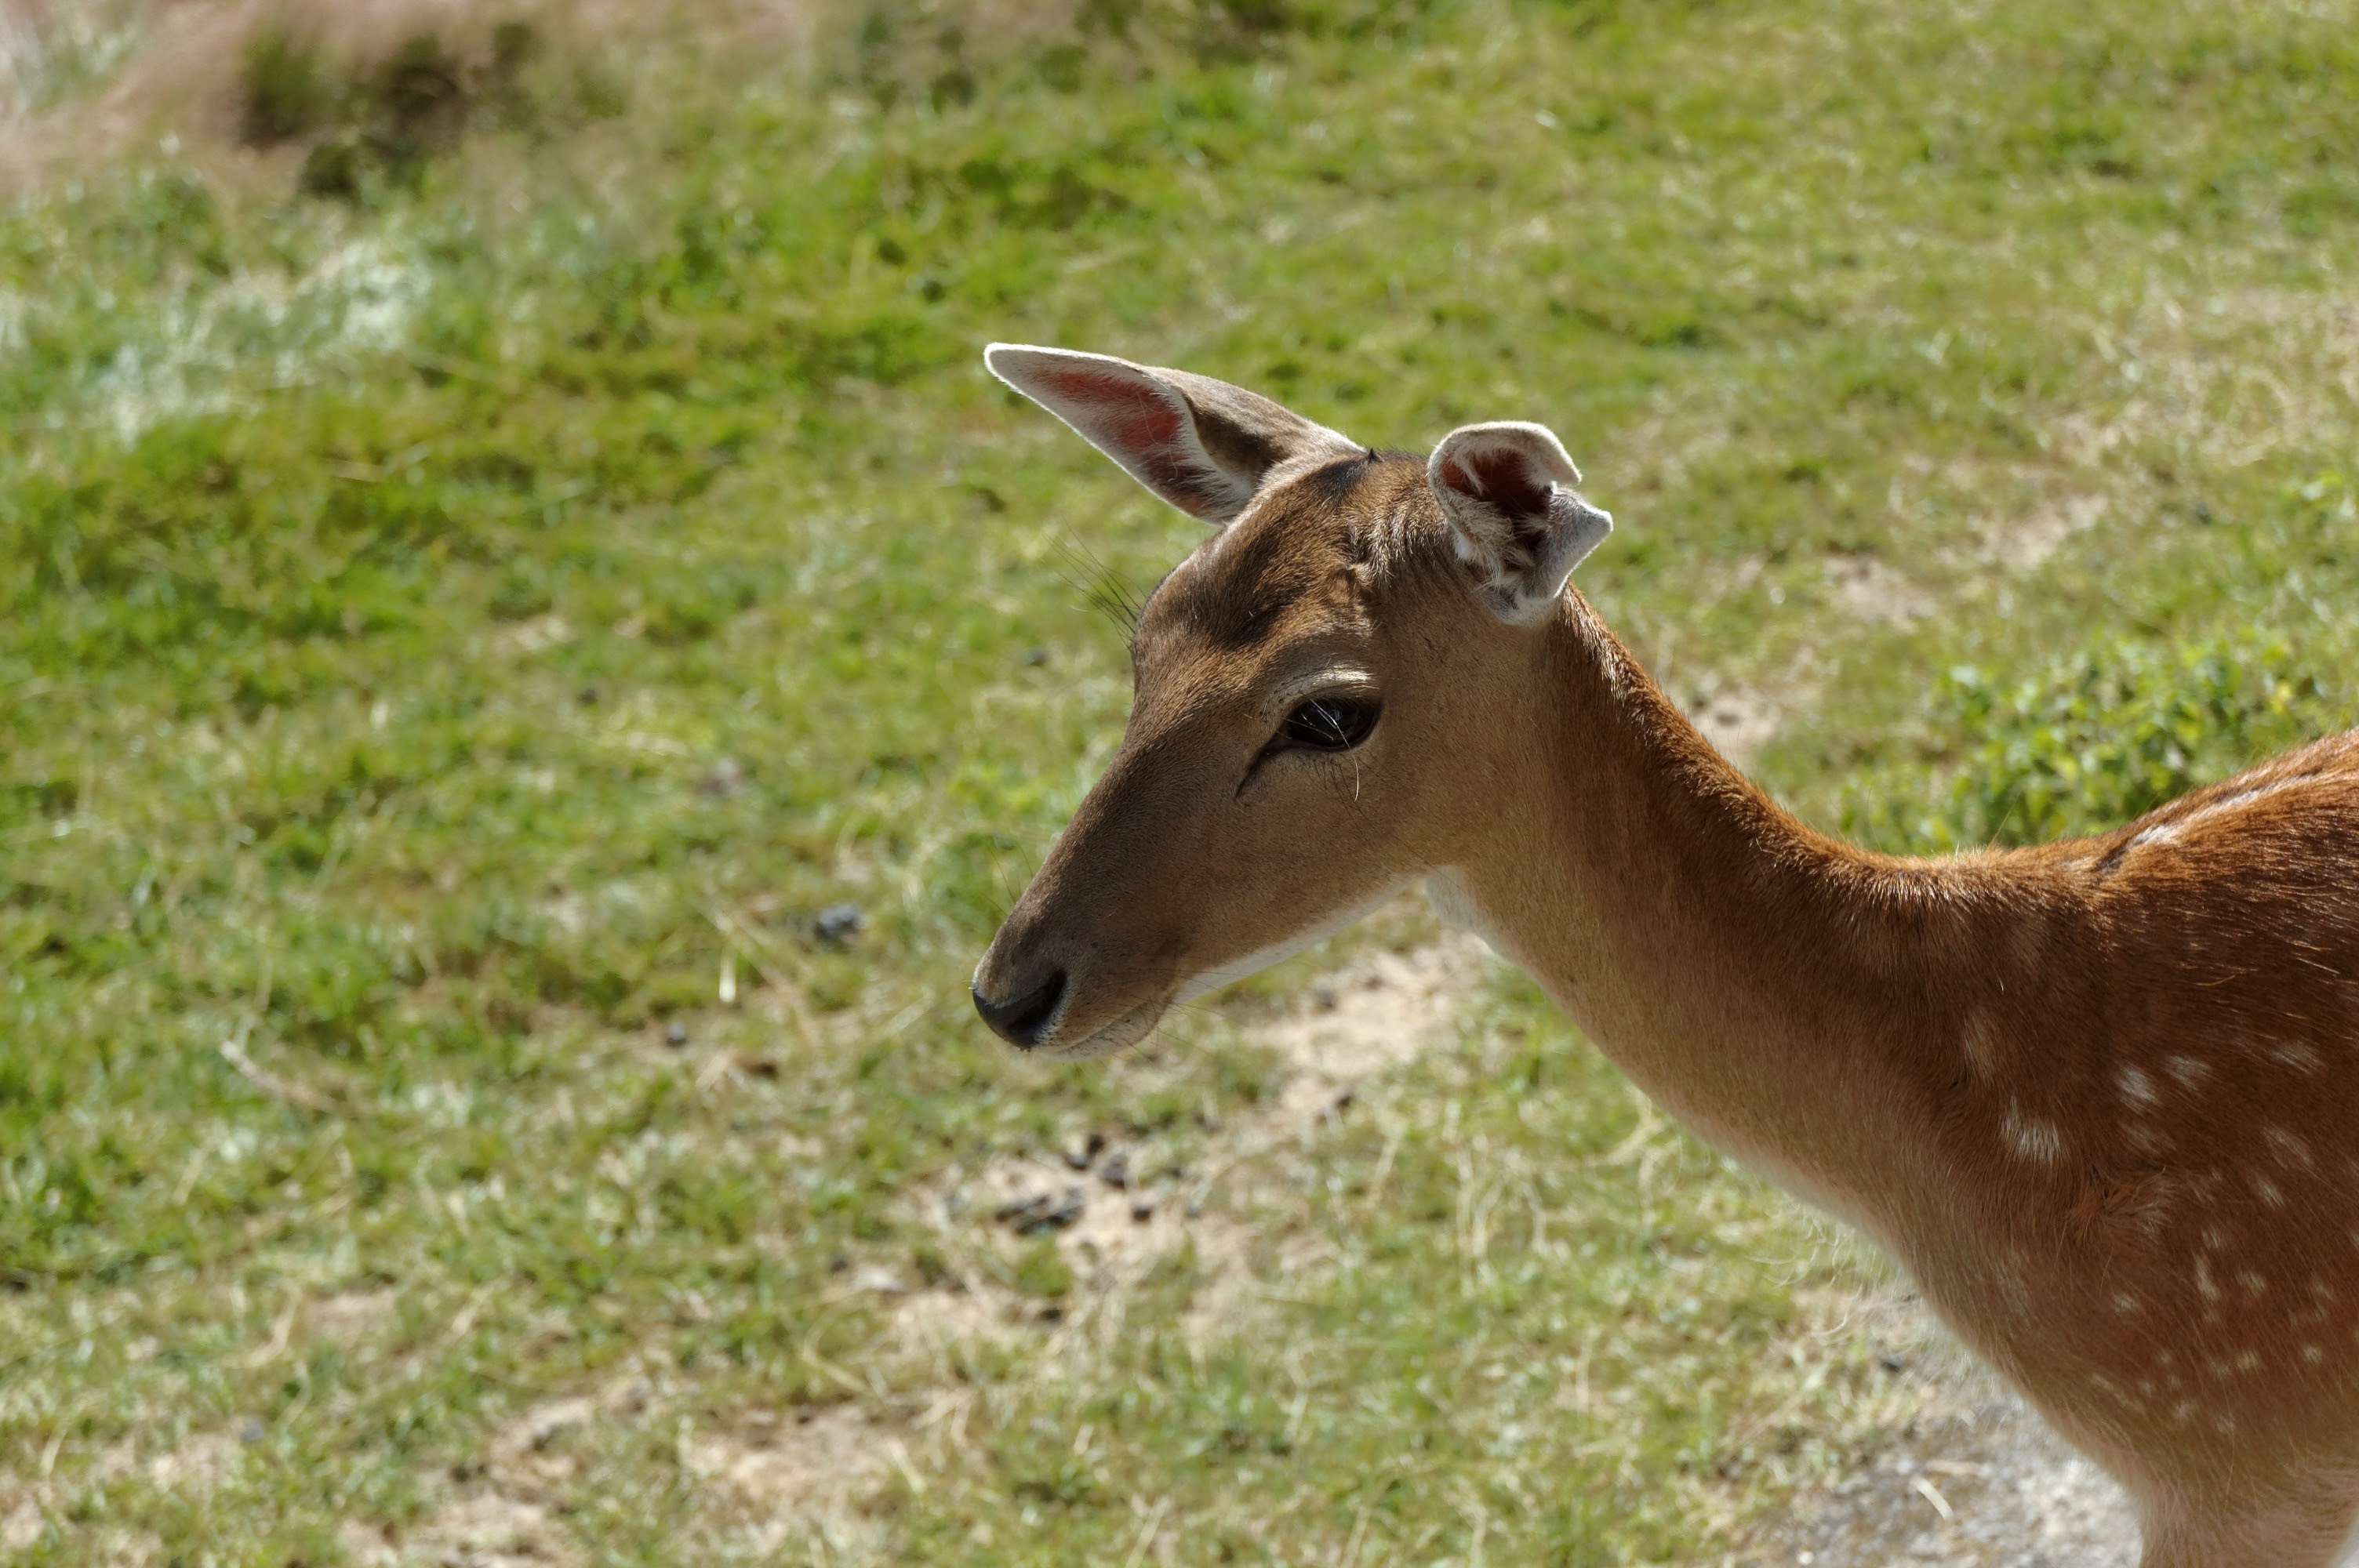
animal, wildlife, deer, zoo, mammal, fauna, gazelle, grassland, head, vertebrate, safari, suede, white tailed deer